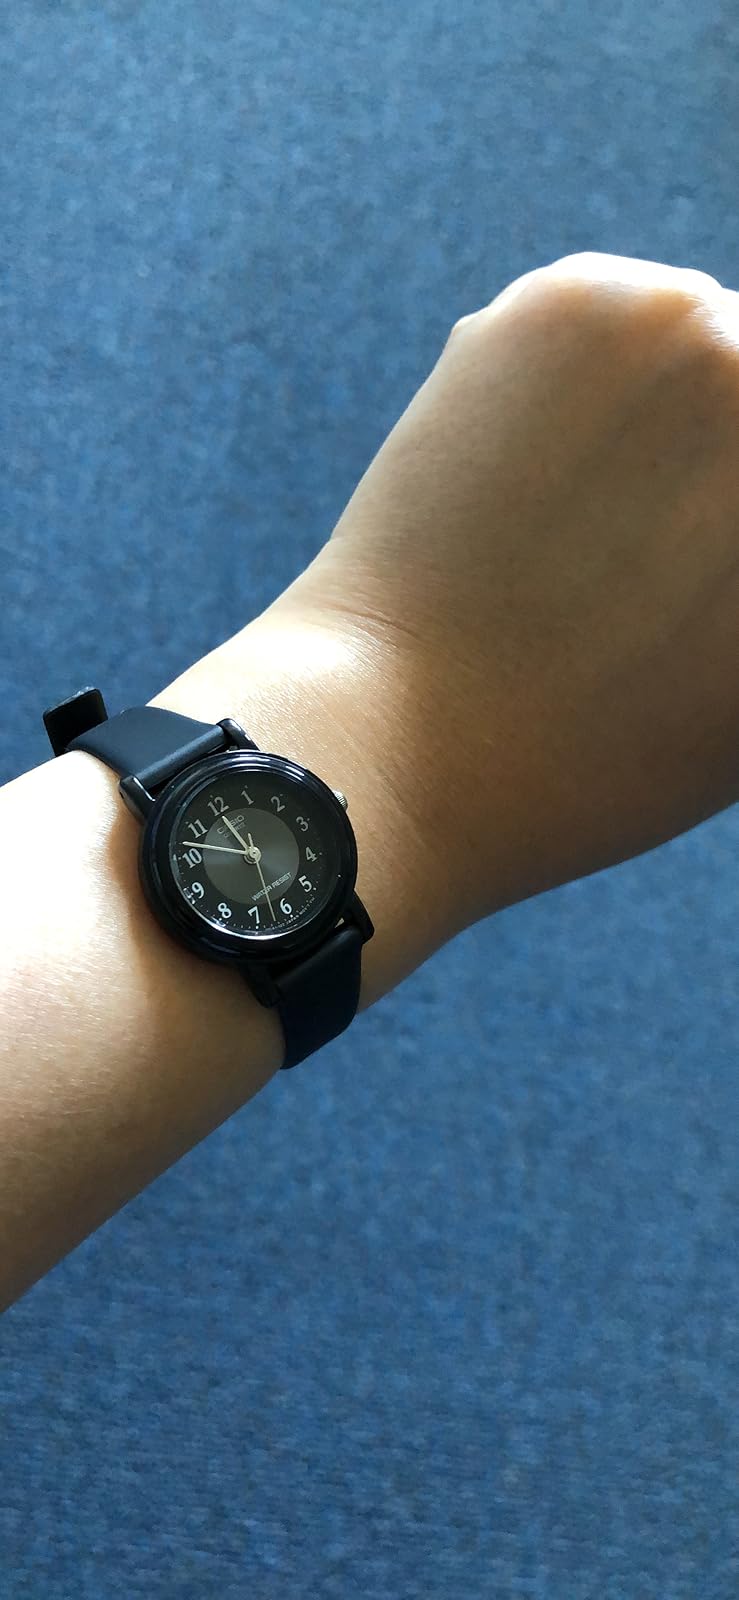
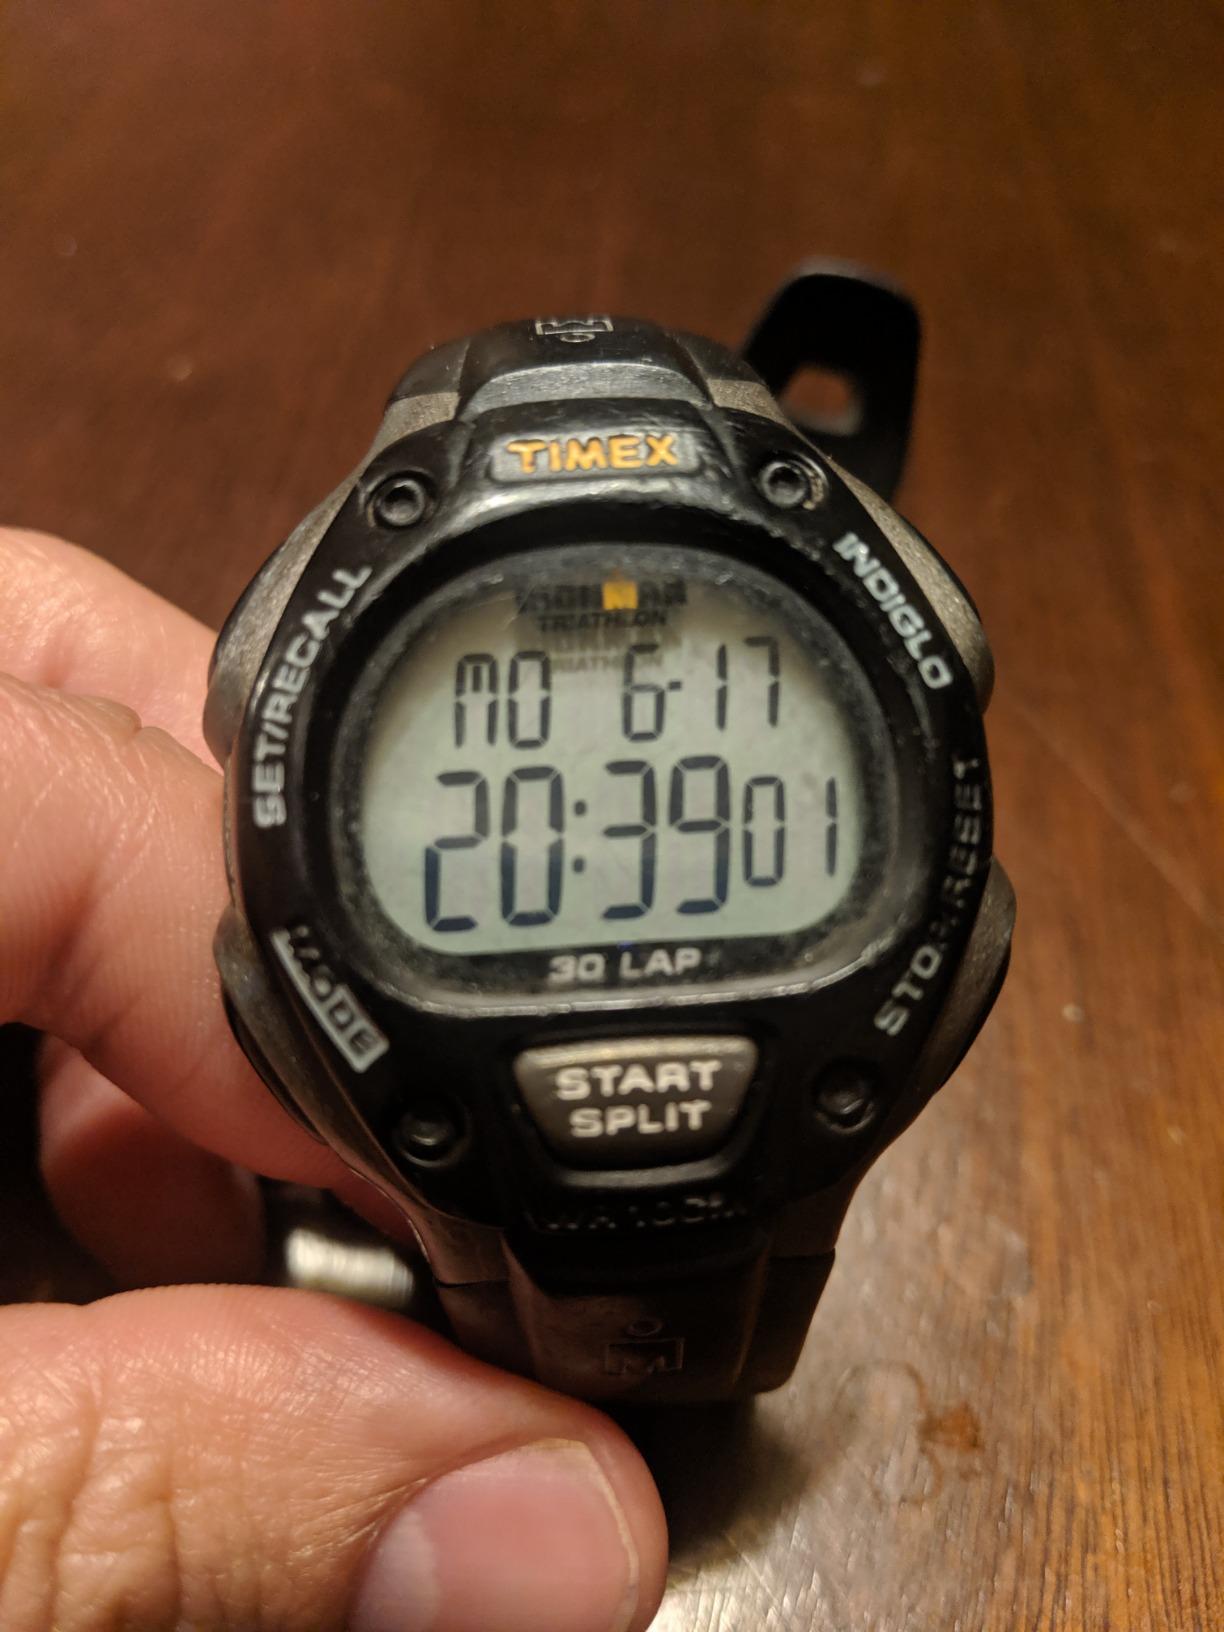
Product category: accessories_watch
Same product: no